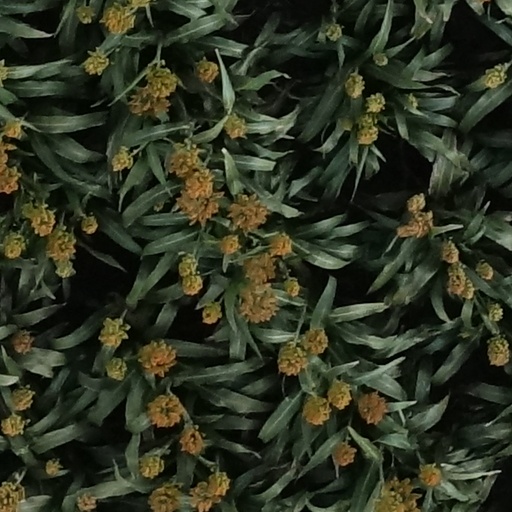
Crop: sorghum